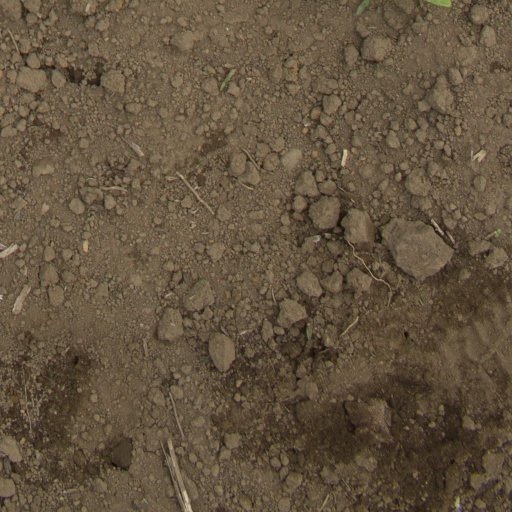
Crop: Jerusalem artichoke